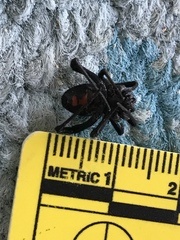
Species: Lactrodectus_hesperus